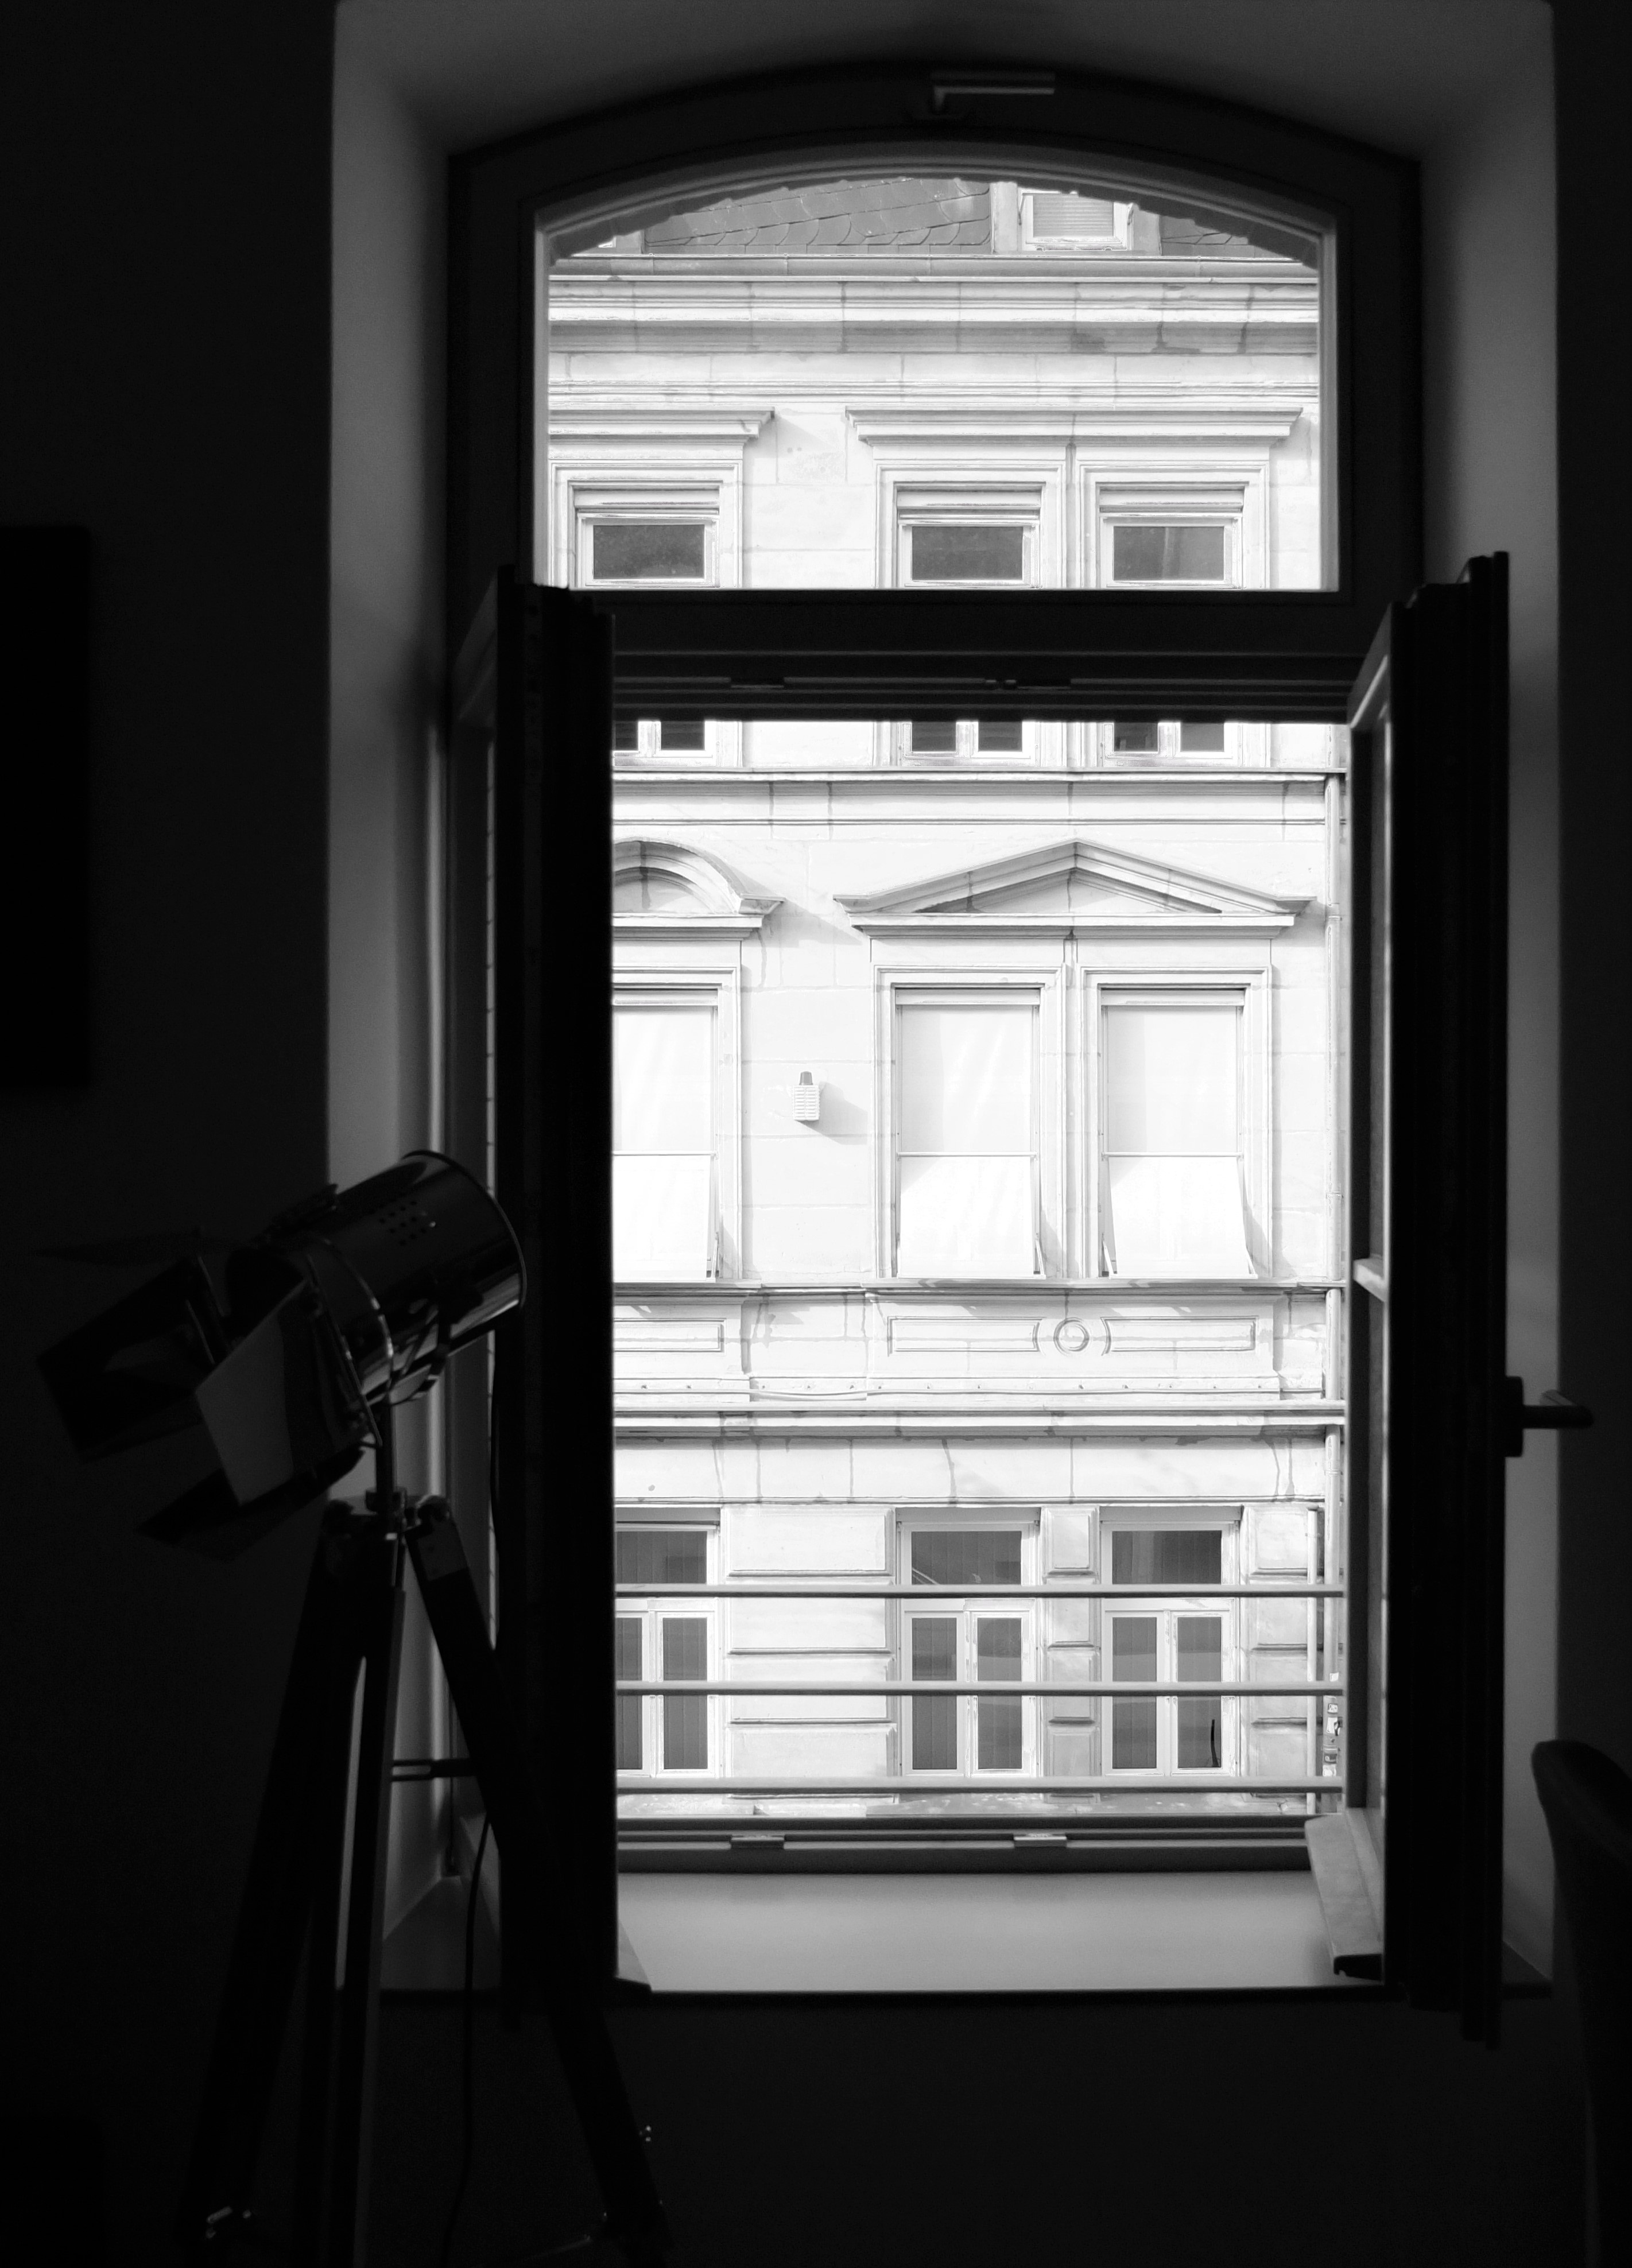
light, black and white, white, house, window, home, black, room, monochrome, lighting, door, interior design, design, floor lamp, monochrome photography